Jericho

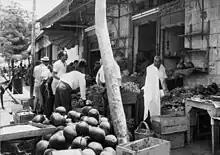
Jericho marketplace, 1967

Jericho has been occupied by Israel since the Six-Day War of 1967 along with the rest of the West Bank. It was the first city handed over to Palestinian Authority control in accordance with the Oslo Accords. The limited Palestinian self-rule of Jericho was agreed on in the Gaza–Jericho Agreement of 4 May 1994. Part of the agreement was a "Protocol on Economic Relations", signed on 29 April 1994. The city is in an enclave of the Jordan Valley that is in Area A of the West Bank, while the surrounding area is designated as being in Area C under full Israeli military control. Four roadblocks encircle the enclave, restricting Jericho's Palestinian population's movement through the West Bank.